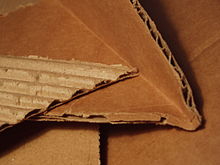
Label: cardboard